Burke Museum of Natural History and Culture

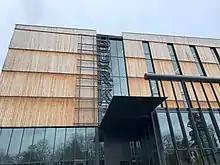
Main entrance to the new Burke Museum building in January 2020.

The museum found itself, once again, displaced in 1957 after its AYP Expo-era building was condemned.